Murray Rothbard

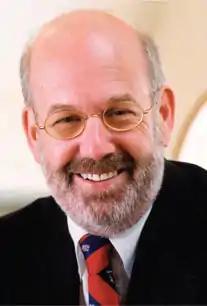
Lew Rockwell

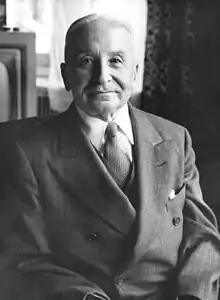
Ludwig von Mises

In 1989, Rothbard left the Libertarian Party and began building bridges to the post-Cold War anti-interventionist right, calling himself a paleolibertarian, a conservative reaction against the cultural liberalism of mainstream libertarianism. Paleolibertarianism sought to appeal to disaffected working-class whites through a synthesis of cultural conservatism and libertarian economics. According to "Reason", Rothbard advocated right-wing populism in part because he was frustrated that mainstream thinkers were not adopting the libertarian view and suggested that former Ku Klux Klan Grand Wizard David Duke, as well as Wisconsin Senator Joseph McCarthy, were models for an "Outreach to the Rednecks" effort that a broad libertarian/paleoconservative coalition could use. Working together, the coalition would expose the "unholy alliance of 'corporate liberal' Big Business and media elites, who, through big government, have privileged and caused to rise up a parasitic Underclass". Rothbard blamed this "underclass" for "looting and oppressing the bulk of the middle and working classes in America". Regarding Duke's political program, Rothbard asserted that there was "nothing" in it that "could not also be embraced by paleoconservatives or paleolibertarians; lower taxes, dismantling the bureaucracy, slashing the welfare system, attacking affirmative action and racial set-asides, calling for equal rights for all Americans, including whites". He also praised the "racialist science" in Charles Murray's controversial book "The Bell Curve".